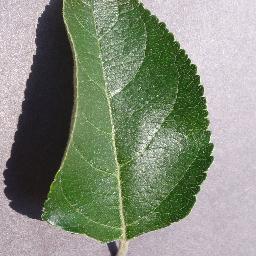
Label: Apple___healthy